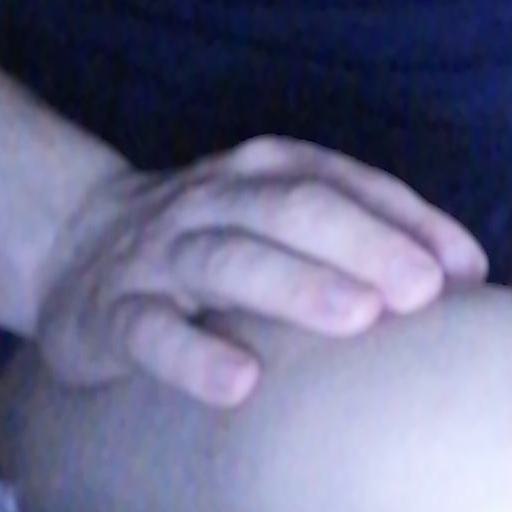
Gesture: no_gesture